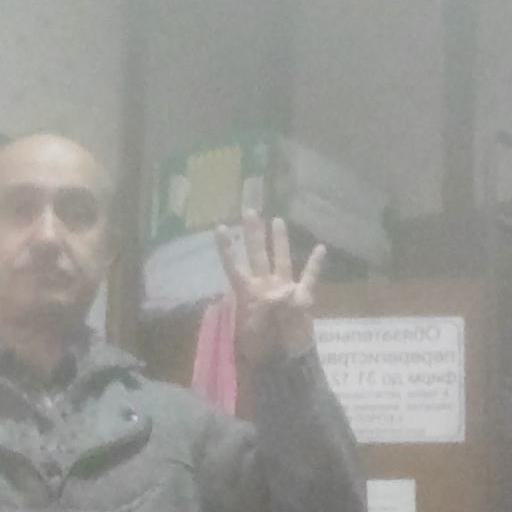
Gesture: four